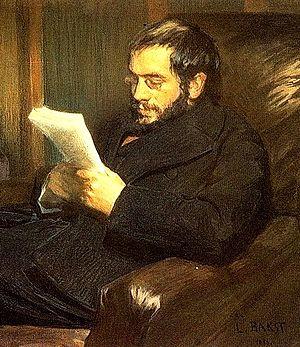
Alexandre Nikolaïevitch Benois, né à Saint-Pétersbourg le 21 avril 1870, mort à Paris le 9 février 1960, est un peintre, décorateur, scénographe et historien d'art russe. Ami intime de Serge de Diaghilev, Léon Bakst, Dimitri Bouchène et Serge Ivanoff, ses créations ont particulièrement porté sur des décors pour des représentations de ballets.